Enda Kenny

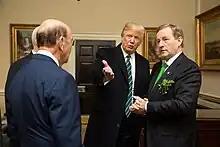
Kenny with US president Donald Trump in March 2017

On 30 January 2017, a joint press meeting was held between Enda Kenny and British Prime Minister Theresa May, in Merrion Street, Dublin, to discuss the implications of Brexit on Northern Ireland and Ireland.